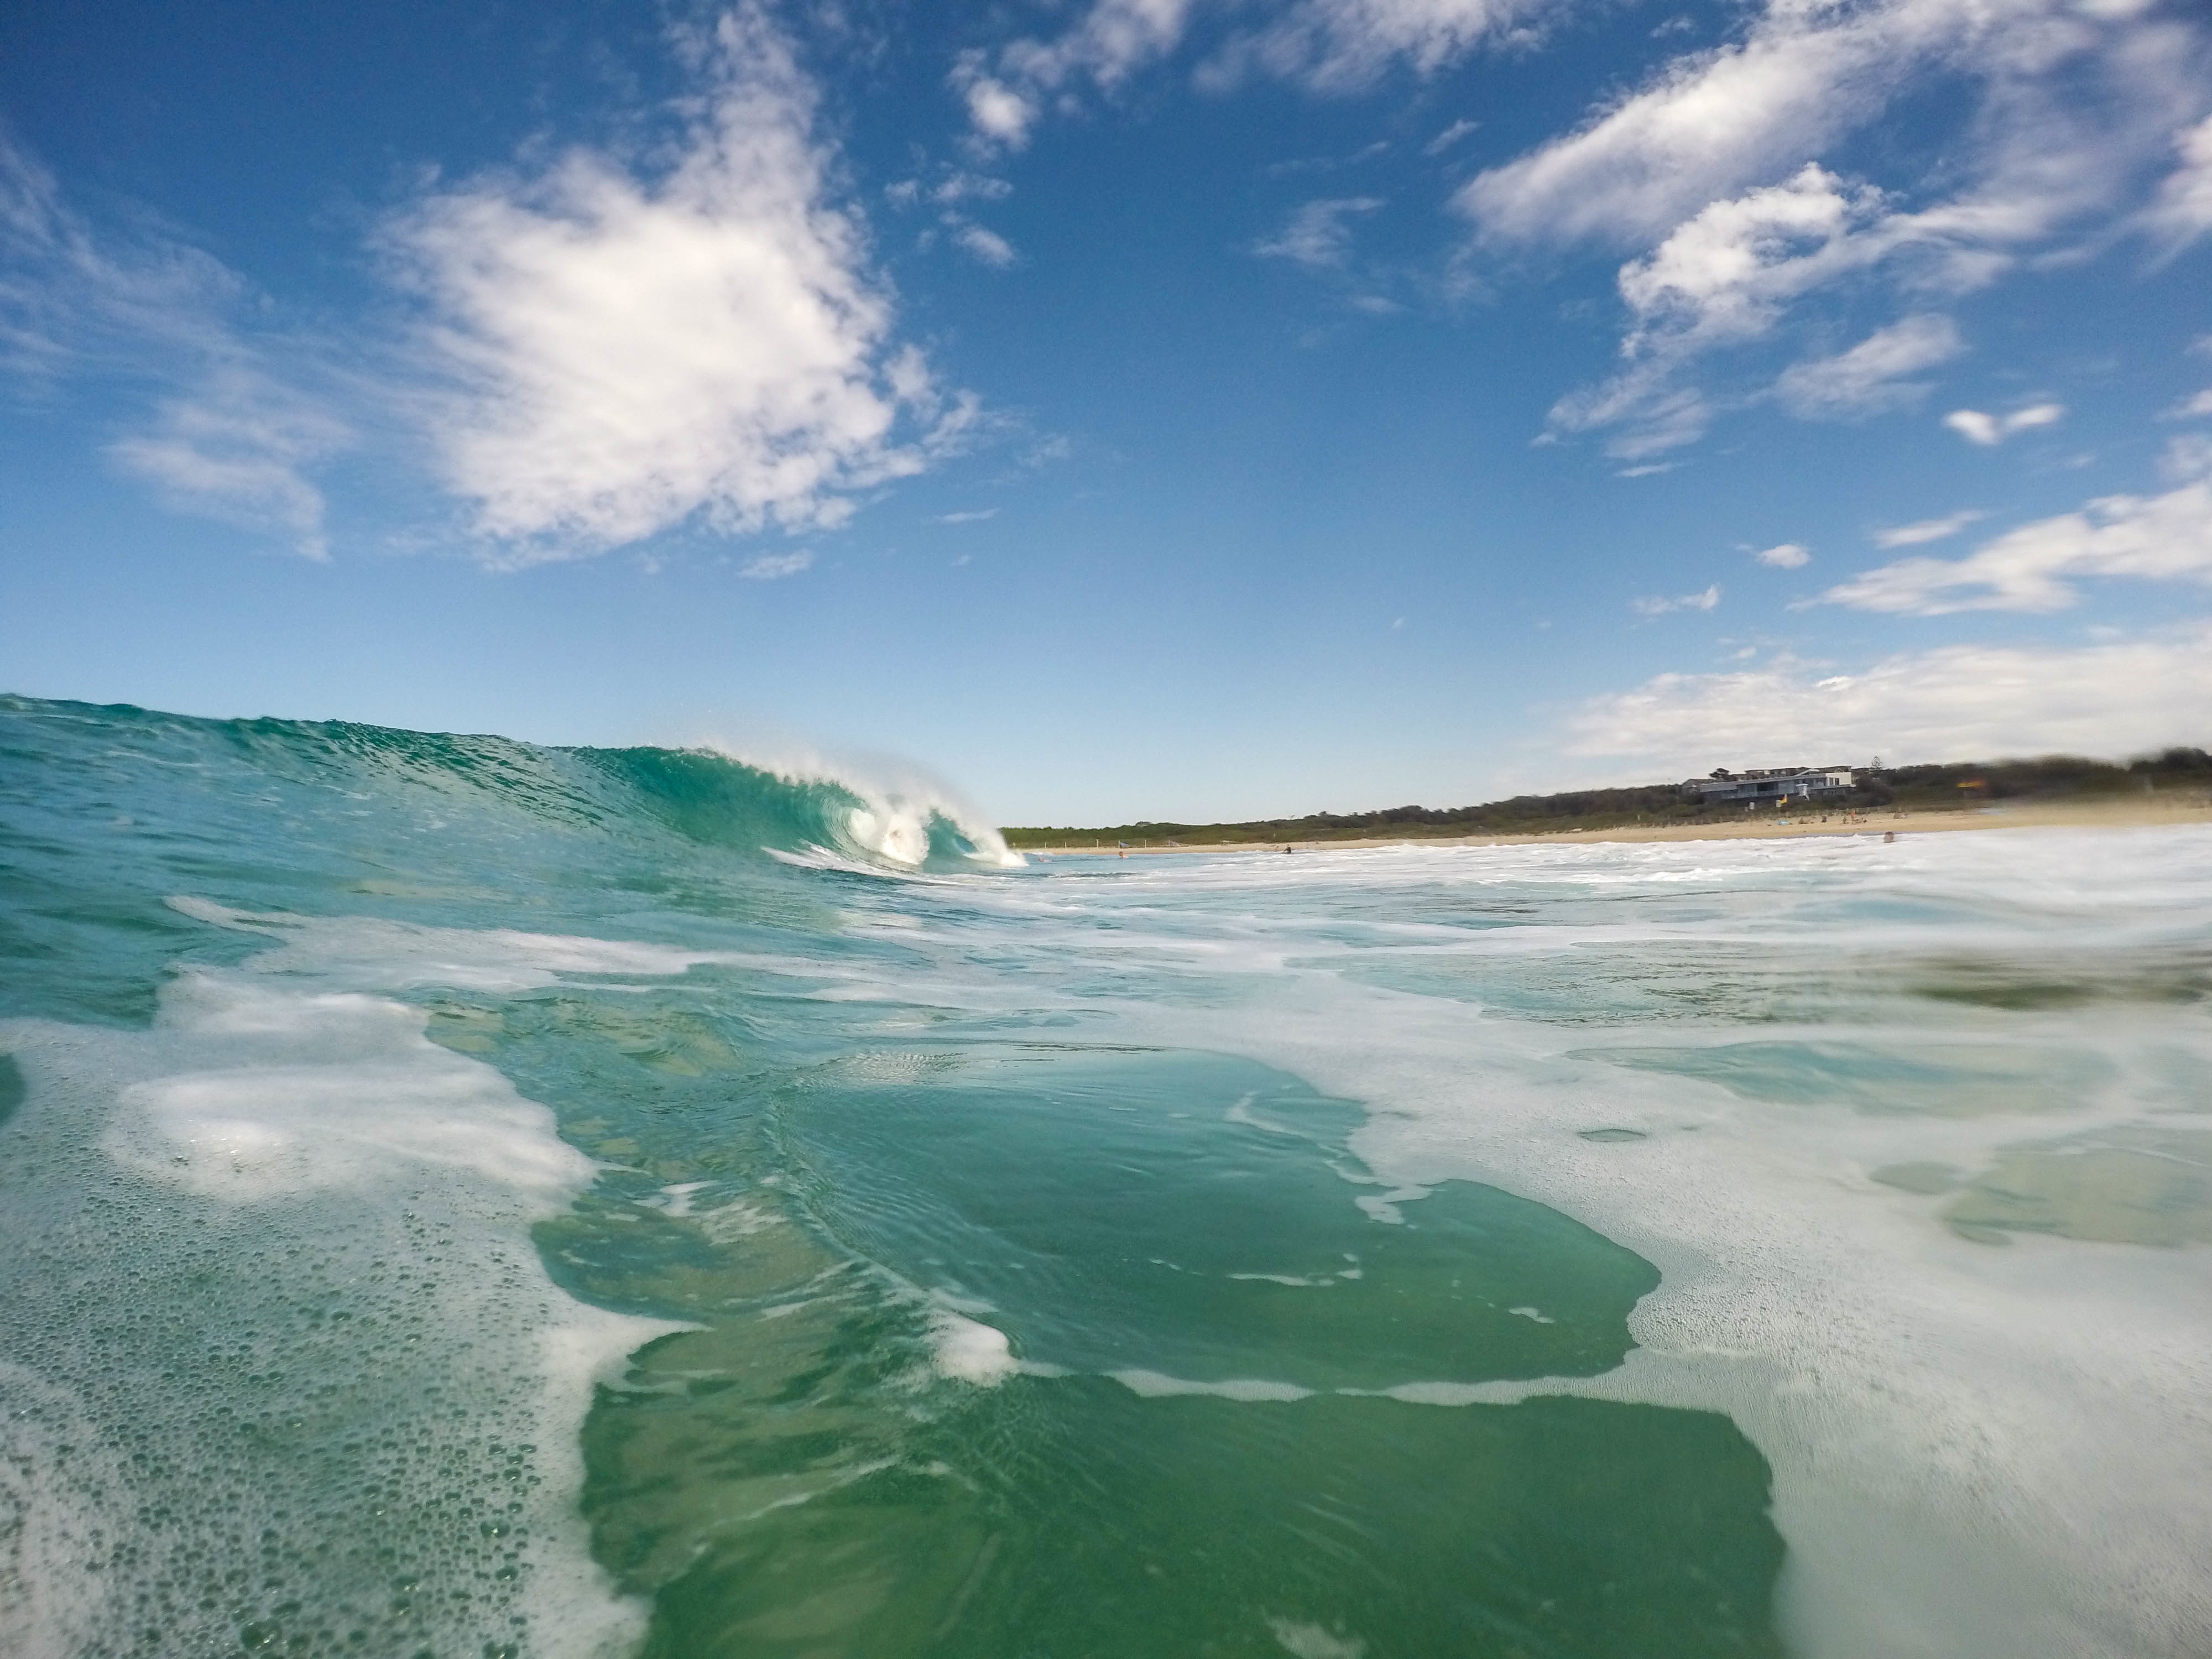
beach, sea, coast, water, ocean, cloud, shore, wave, lagoon, bay, body of water, wind wave